Bible Presbyterian Church

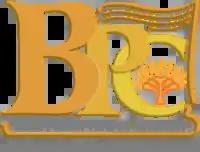

The Bible Presbyterian Church is an American Protestant denomination in the Reformed tradition. It was founded by members of the Orthodox Presbyterian Church over differences on eschatology and abstinence, after having left the Presbyterian Church in the United States of America over the rise of modernism.